St. Gereon's Basilica, Cologne

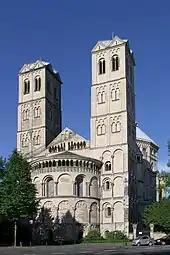
St. Gereon's Basilica, Cologne.

St. Gereon's Basilica ("Basilika Sankt Gereon") is a German Roman Catholic church in Cologne, dedicated to Saint Gereon, and designated a minor basilica on 25 June 1920.